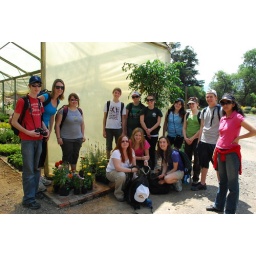
Choosing flowers and tree to put in the garden